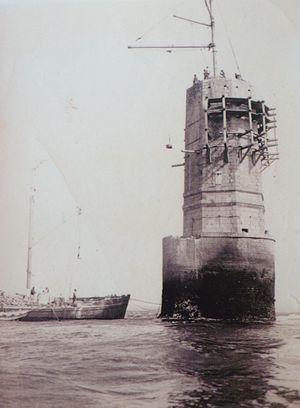
La construction du phare de la Jument en 1906
Le phare de la Jument est situé à Ouessant, en mer d'Iroise. Il fut érigé entre 1904 et 1911 grâce au legs d'un membre de la Société de Géographie de Paris, Charles-Eugène Potron, sur le récif d'Ar Gazeg.